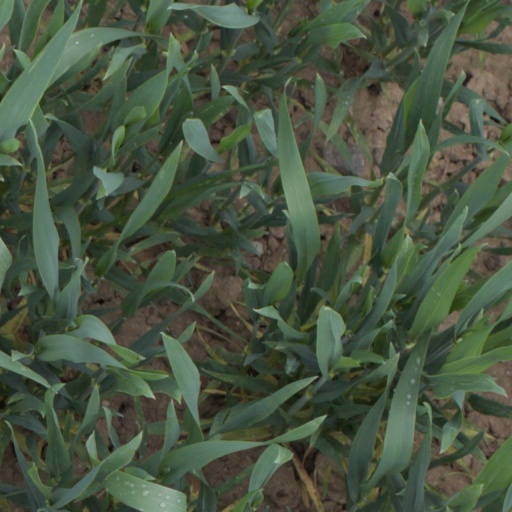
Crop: wheat